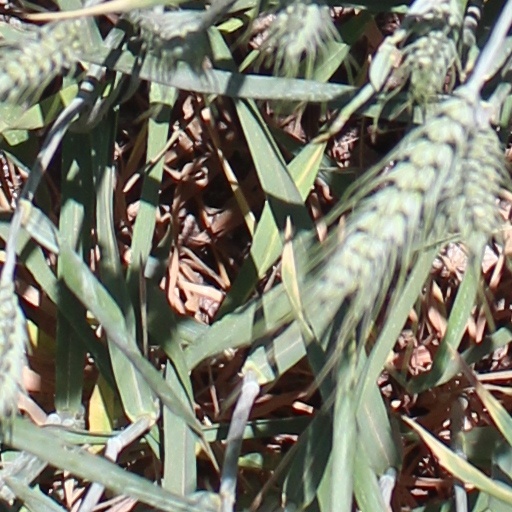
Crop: wheat